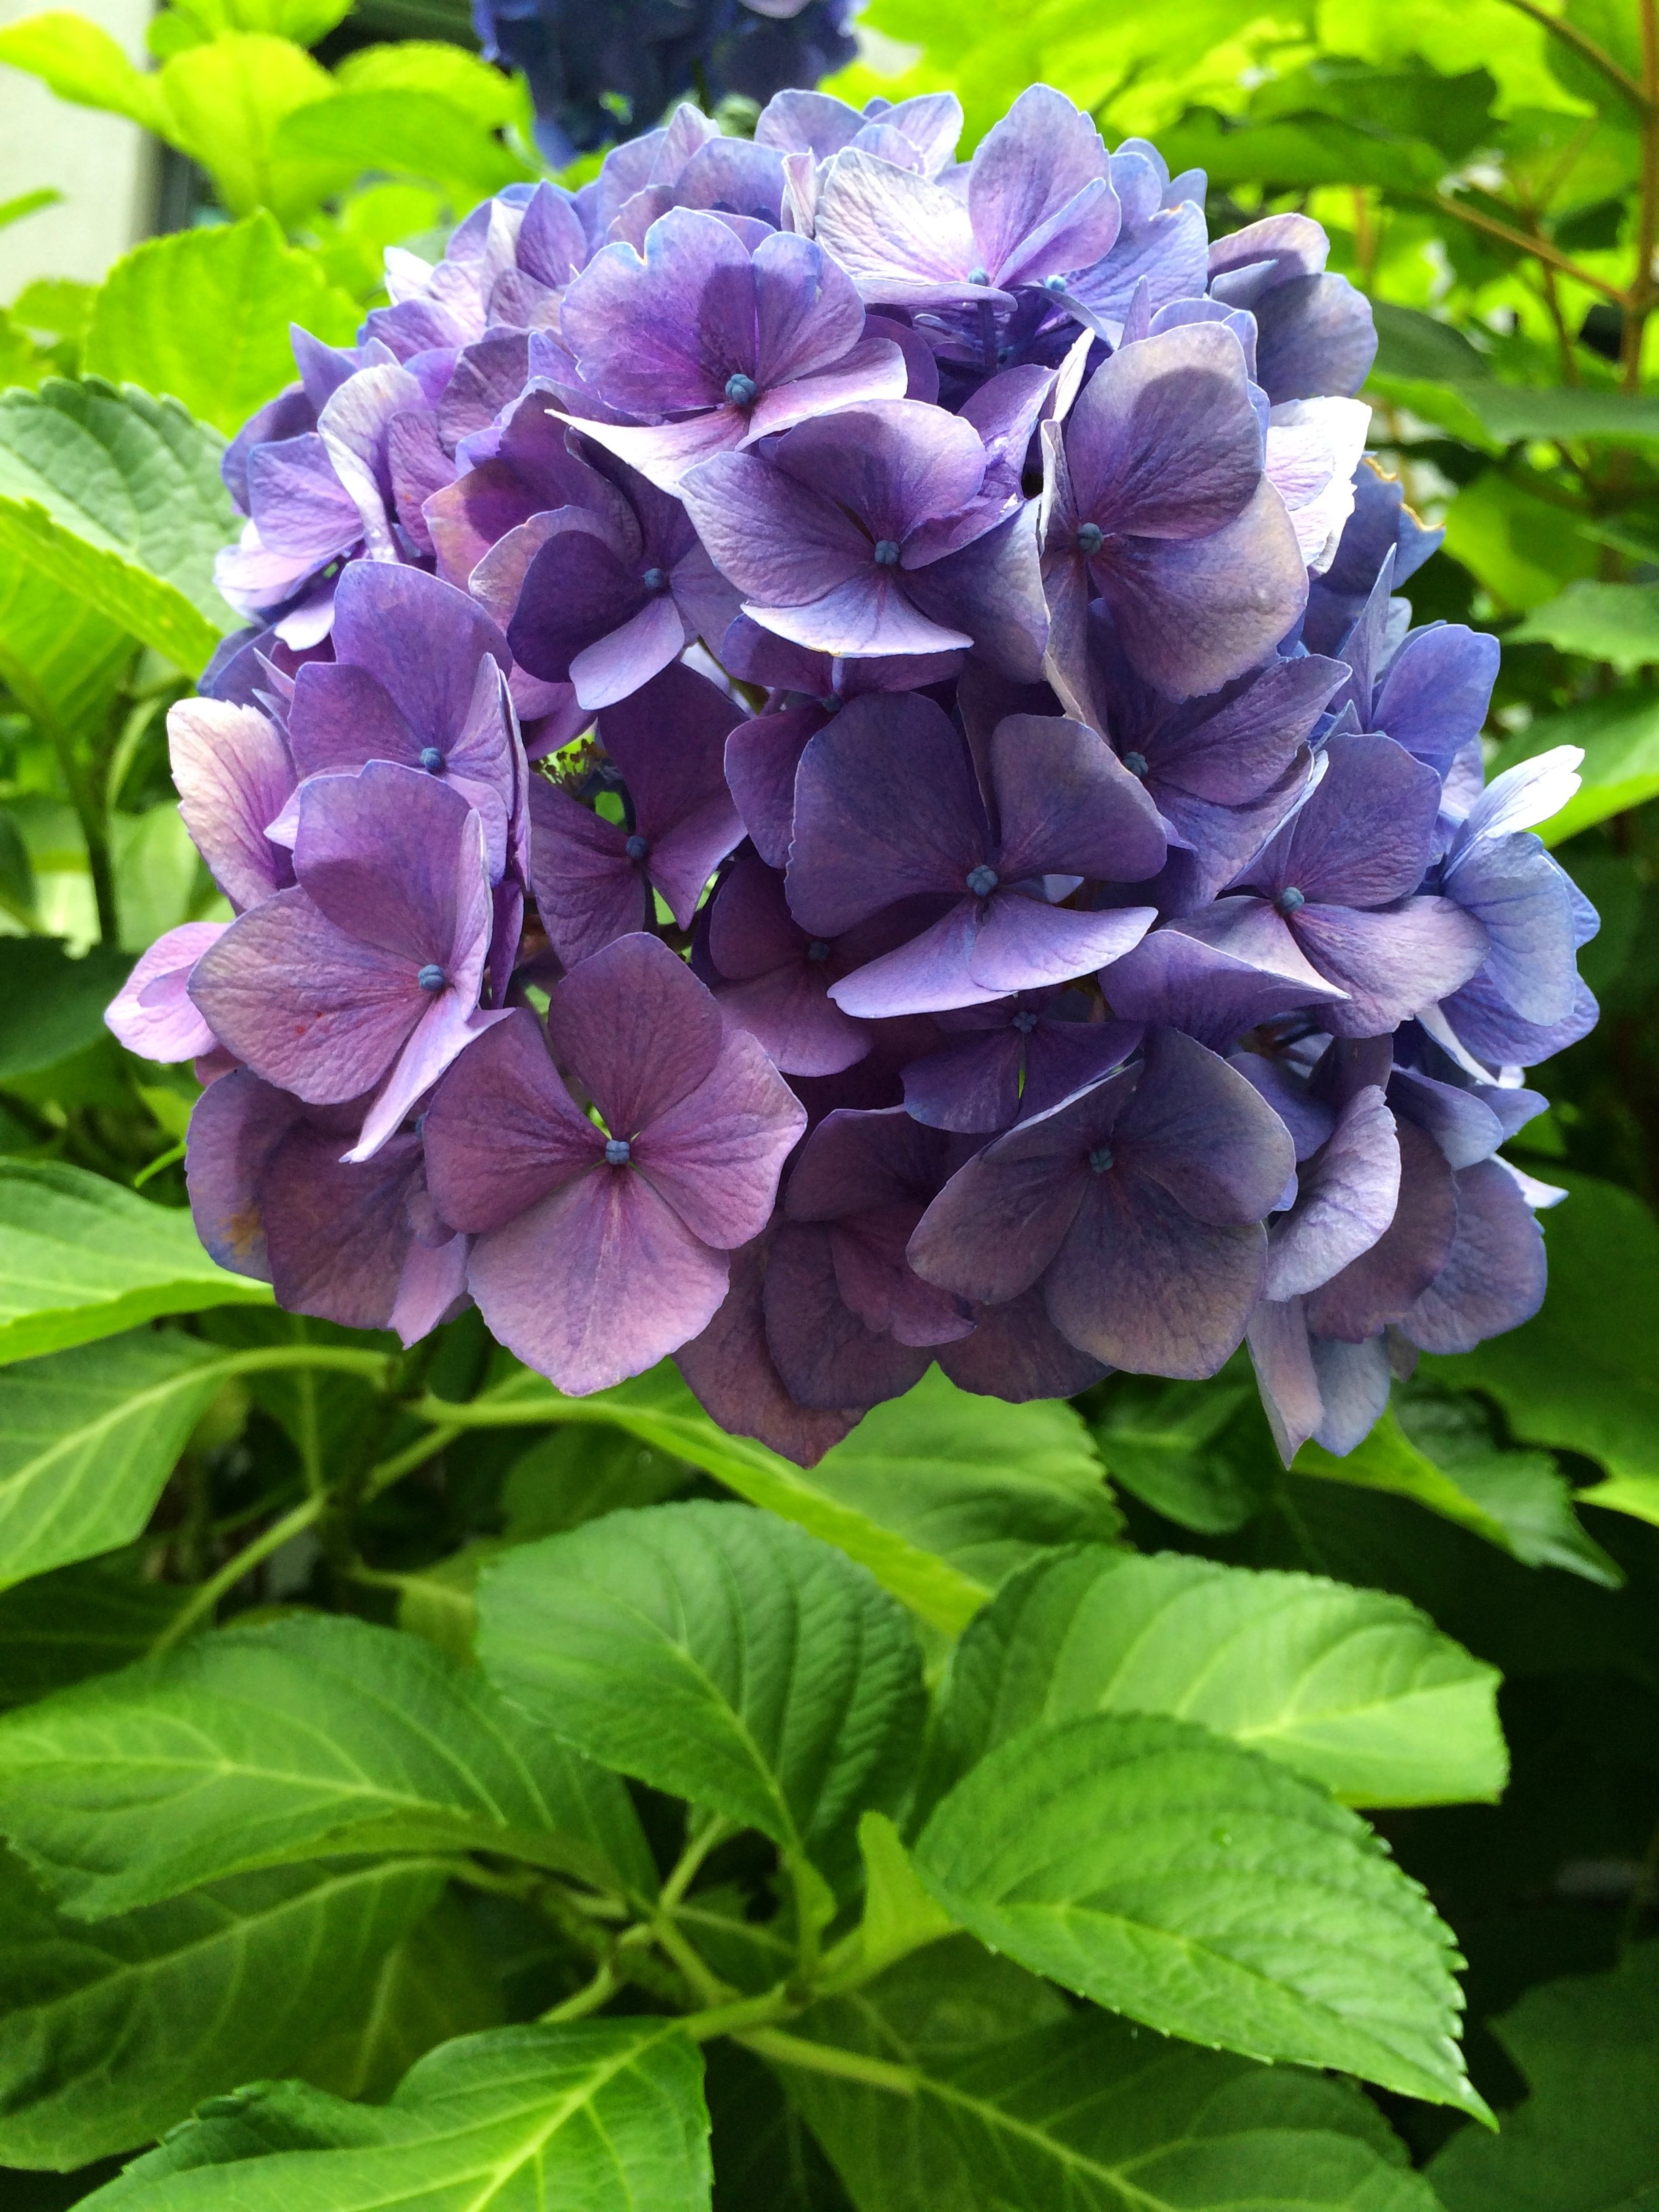
blossom, plant, flower, purple, petal, bloom, green, botany, hydrangea, leaves, flowering plant, hydrangeaceae, cornales, annual plant, land plant